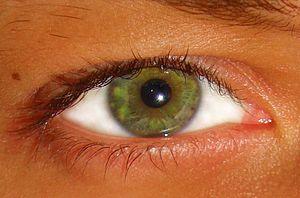
L'oeil humain